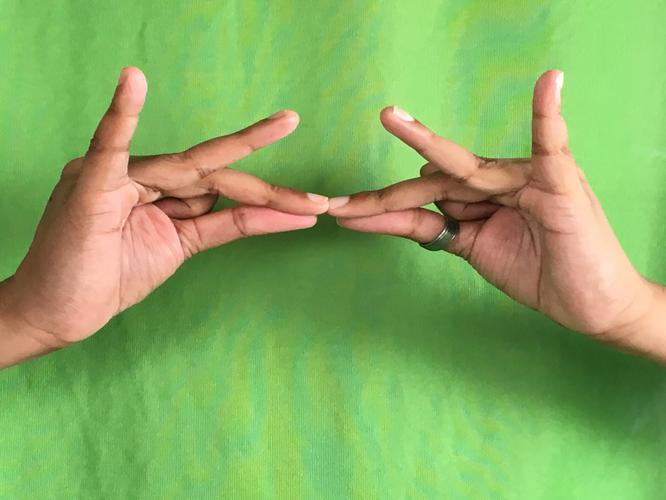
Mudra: Sakata
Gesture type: double_hand